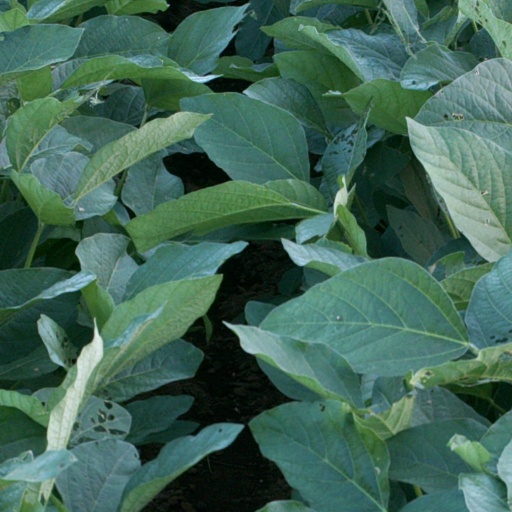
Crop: soybean